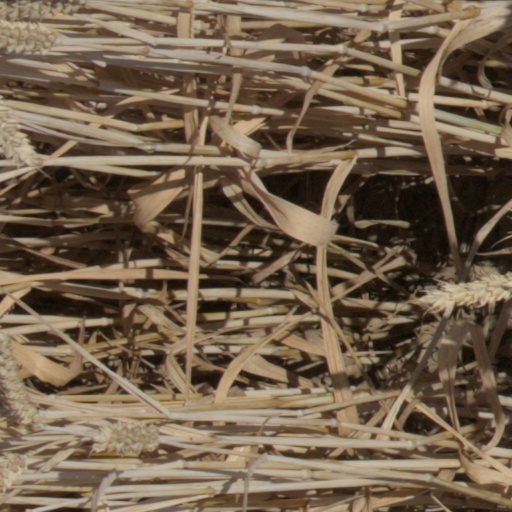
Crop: wheat